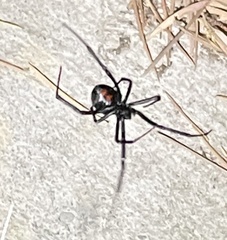
Species: Lactrodectus_hesperus